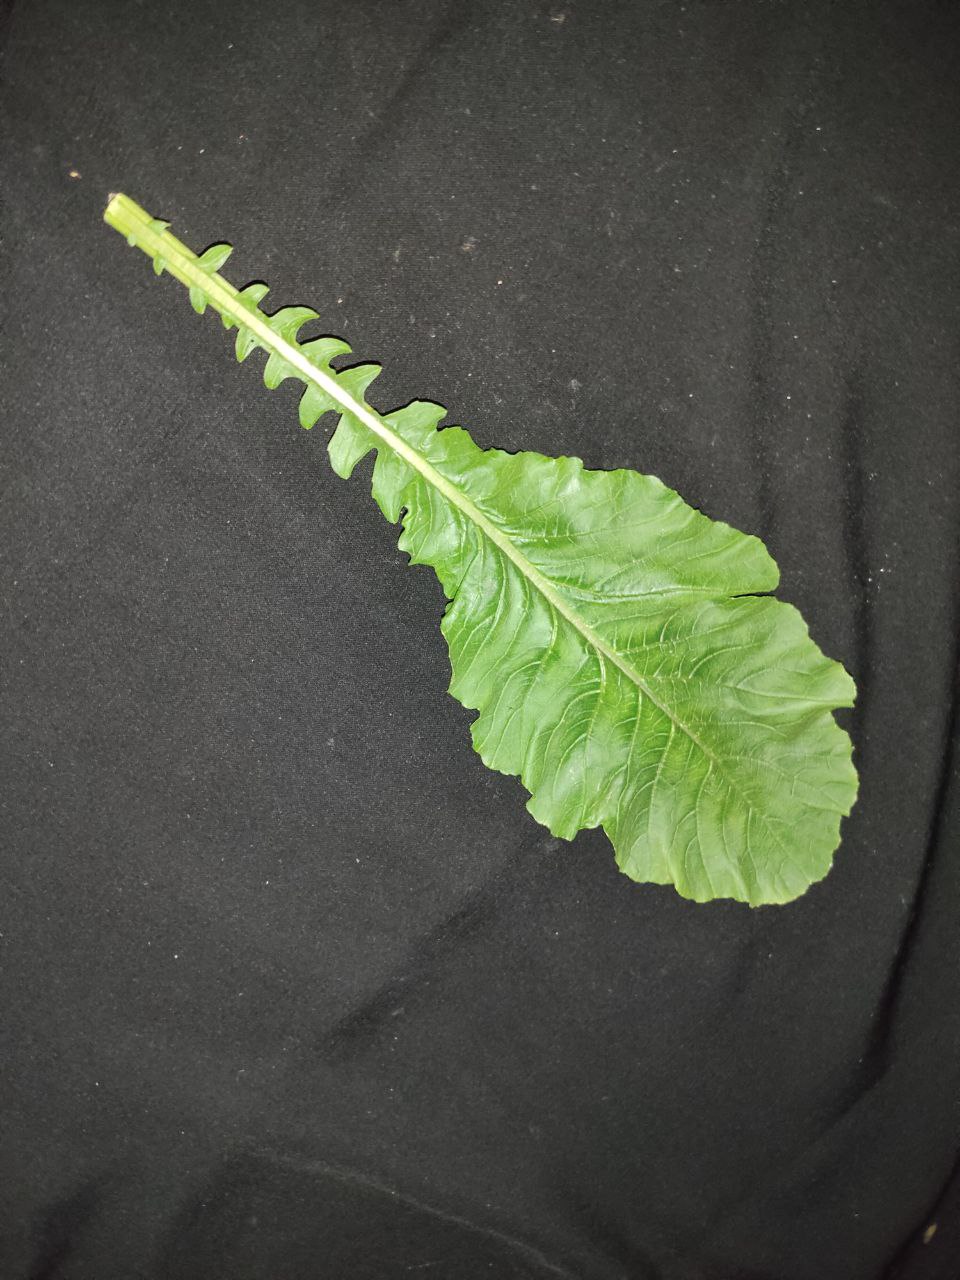
Label: Fresh leaf